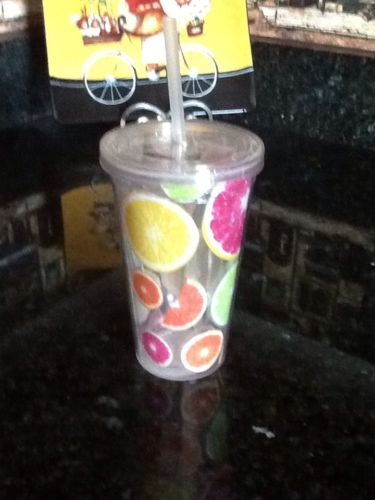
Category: mug